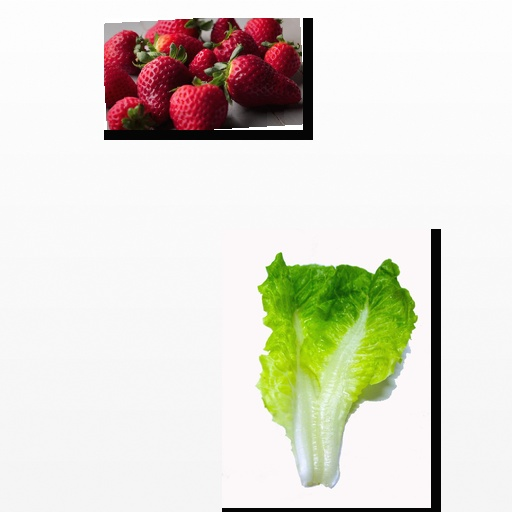
Food items: raspberry, lettuce